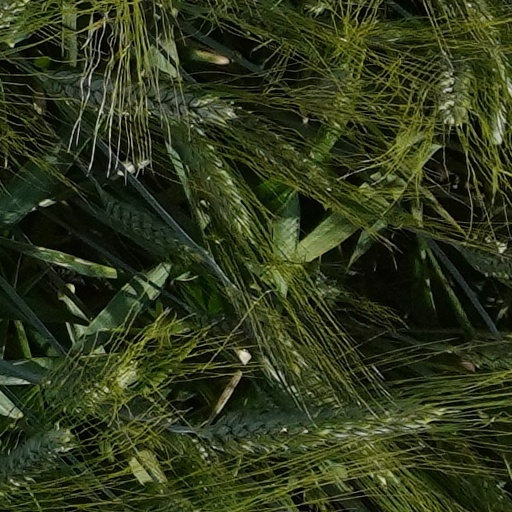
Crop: wheat